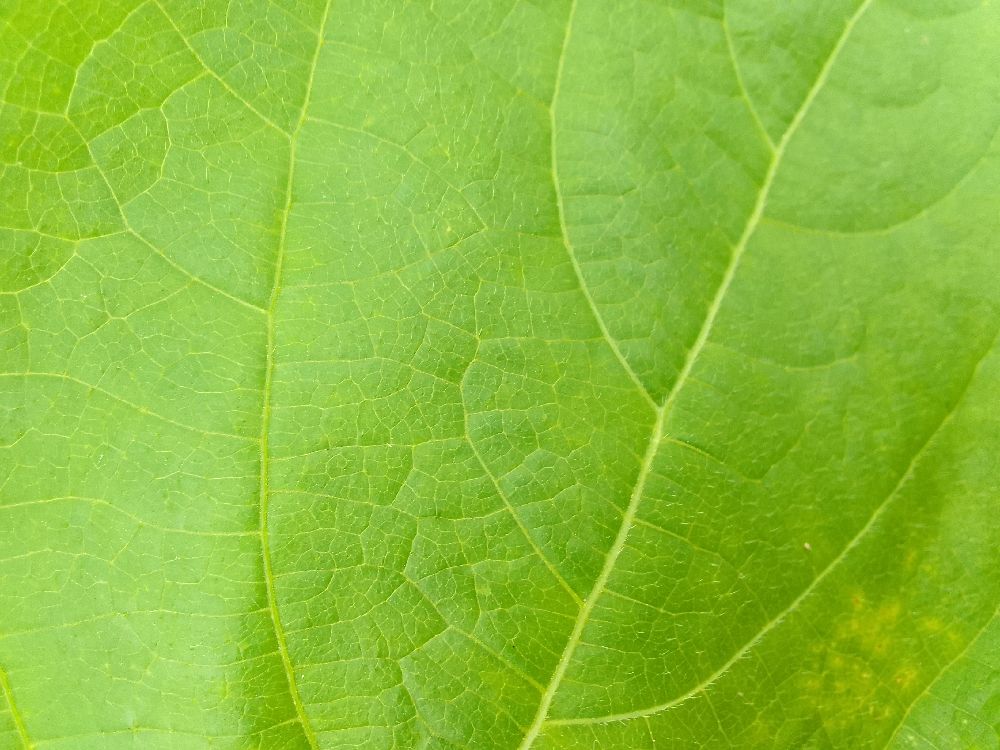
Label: healthy